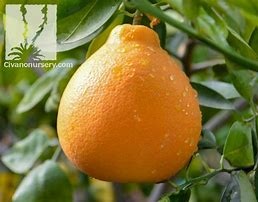
Label: mandarine